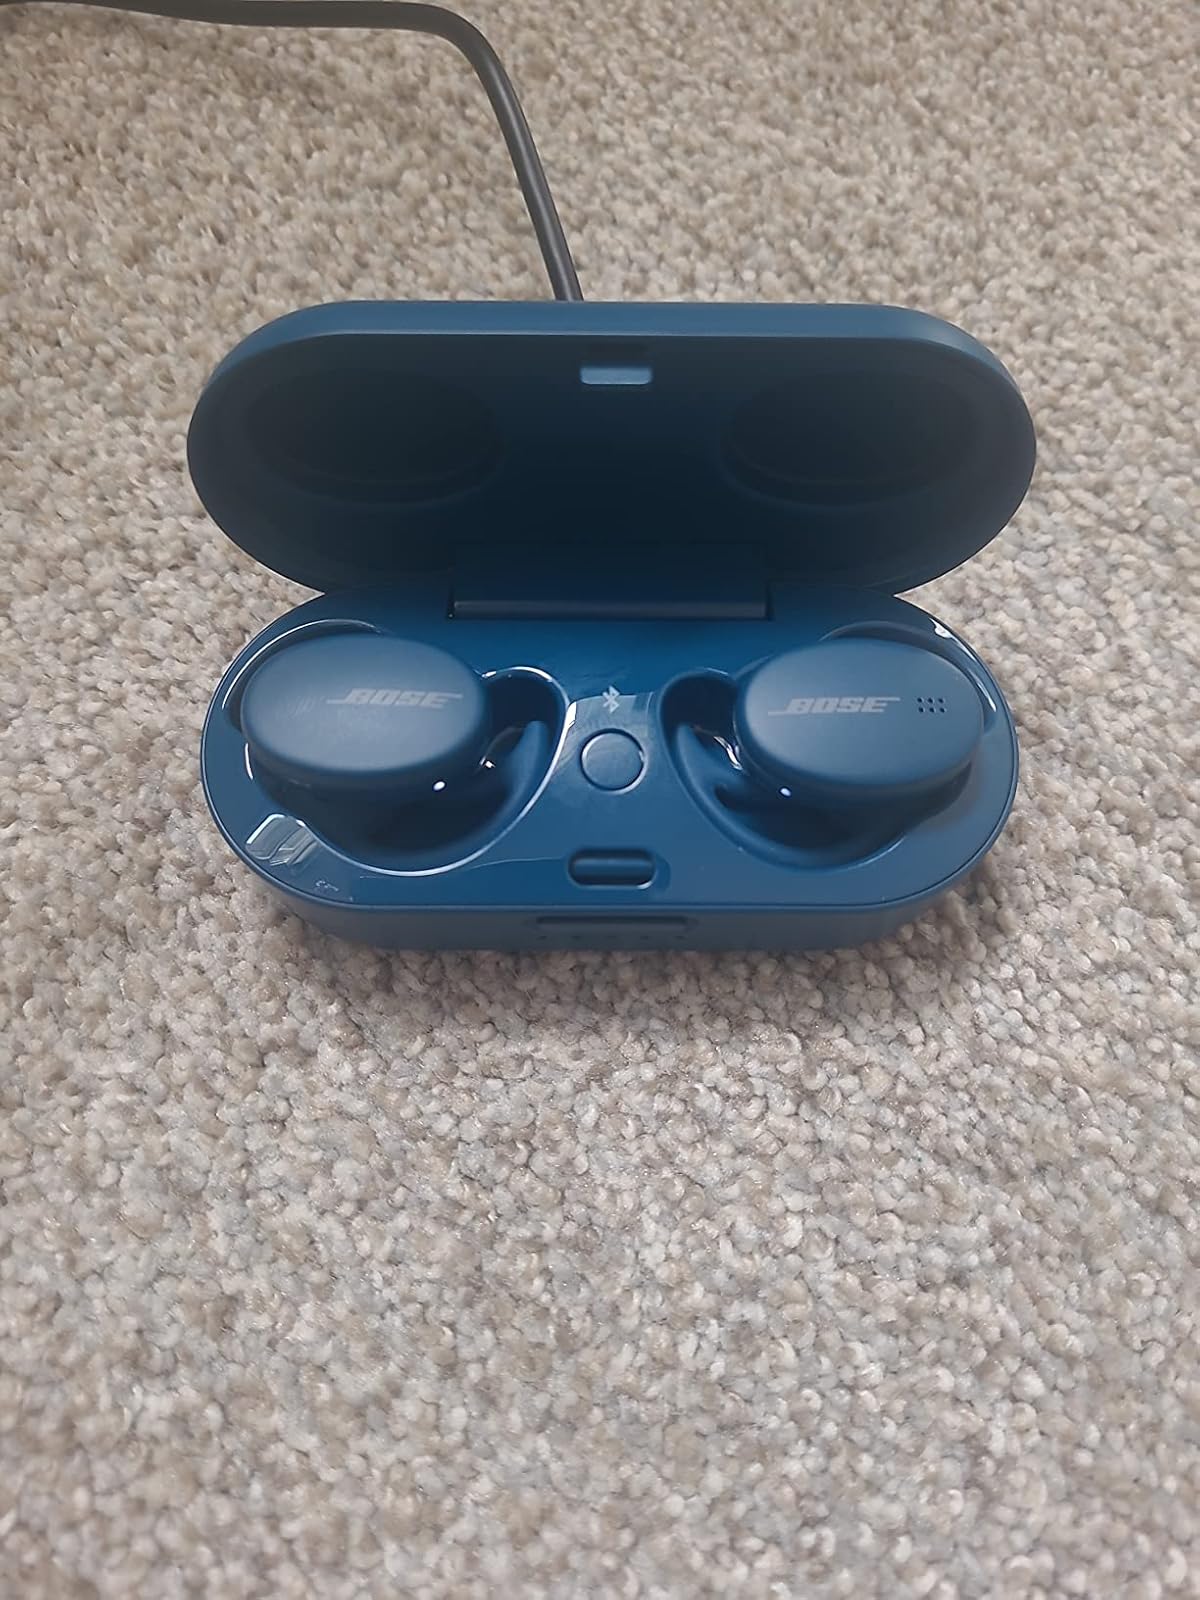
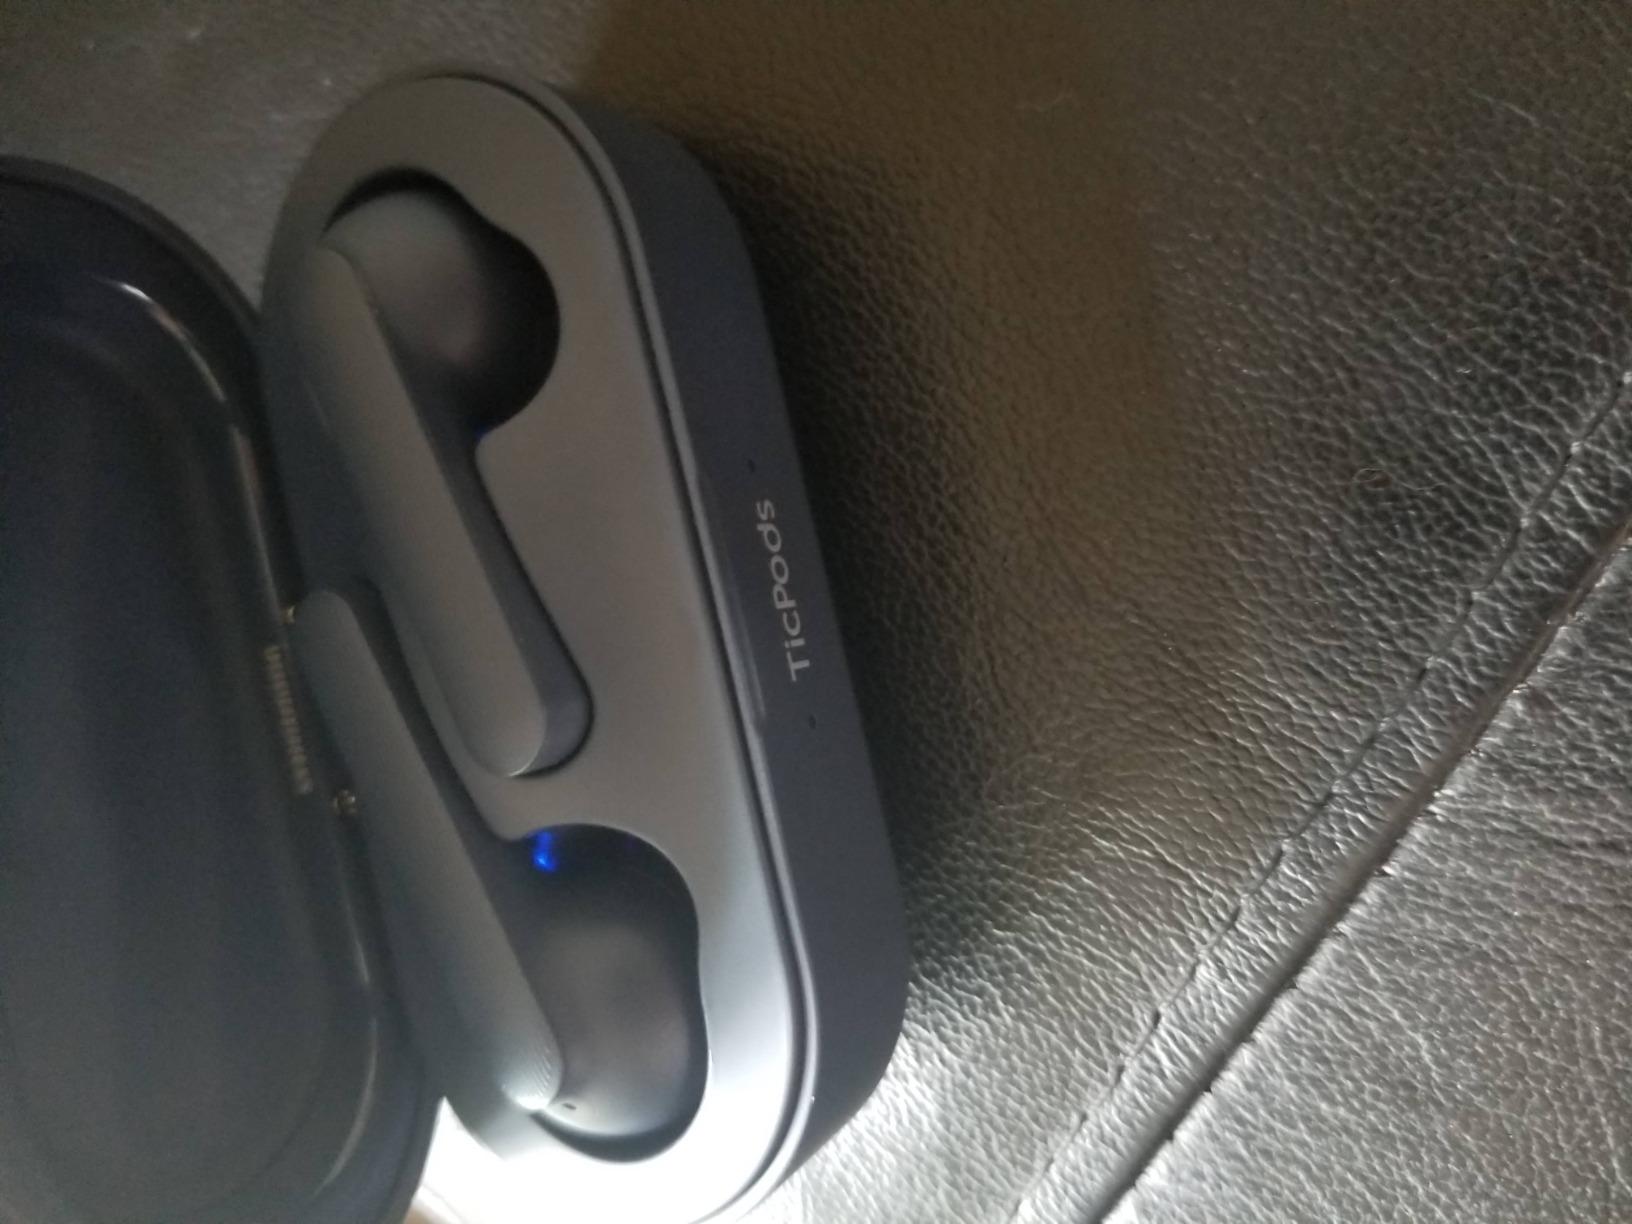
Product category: earbuds
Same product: no